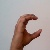
The image shows a hand gesture representing the letter 'C' in Indian Sign Language.